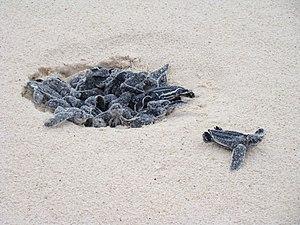
En génétique, le remodelage du patron de développement est lorsque l' altération d'un patron de développement originel aboutit à l'apparition d'un nouveau phénotype avec un patron de développement altéré. Bien que les mécanismes qu'il englobe soient connus depuis longtemps, le terme « remodelage du patron de développement » n'a été introduit qu'en 2011 par le zoologiste Wallace Arthur afin de trouver un terme générique mettant en relation tous les grands concepts de la Biologie évolutive du développement. En considérant la formation d'un individu comme le résultat d'un patron de développement, il en a alors déduit que la modification de ce patron à l'échelle évolutionnaire pouvait être vu comme un remodelage causé par des facteurs à la fois génétiques et/ou environnementaux.